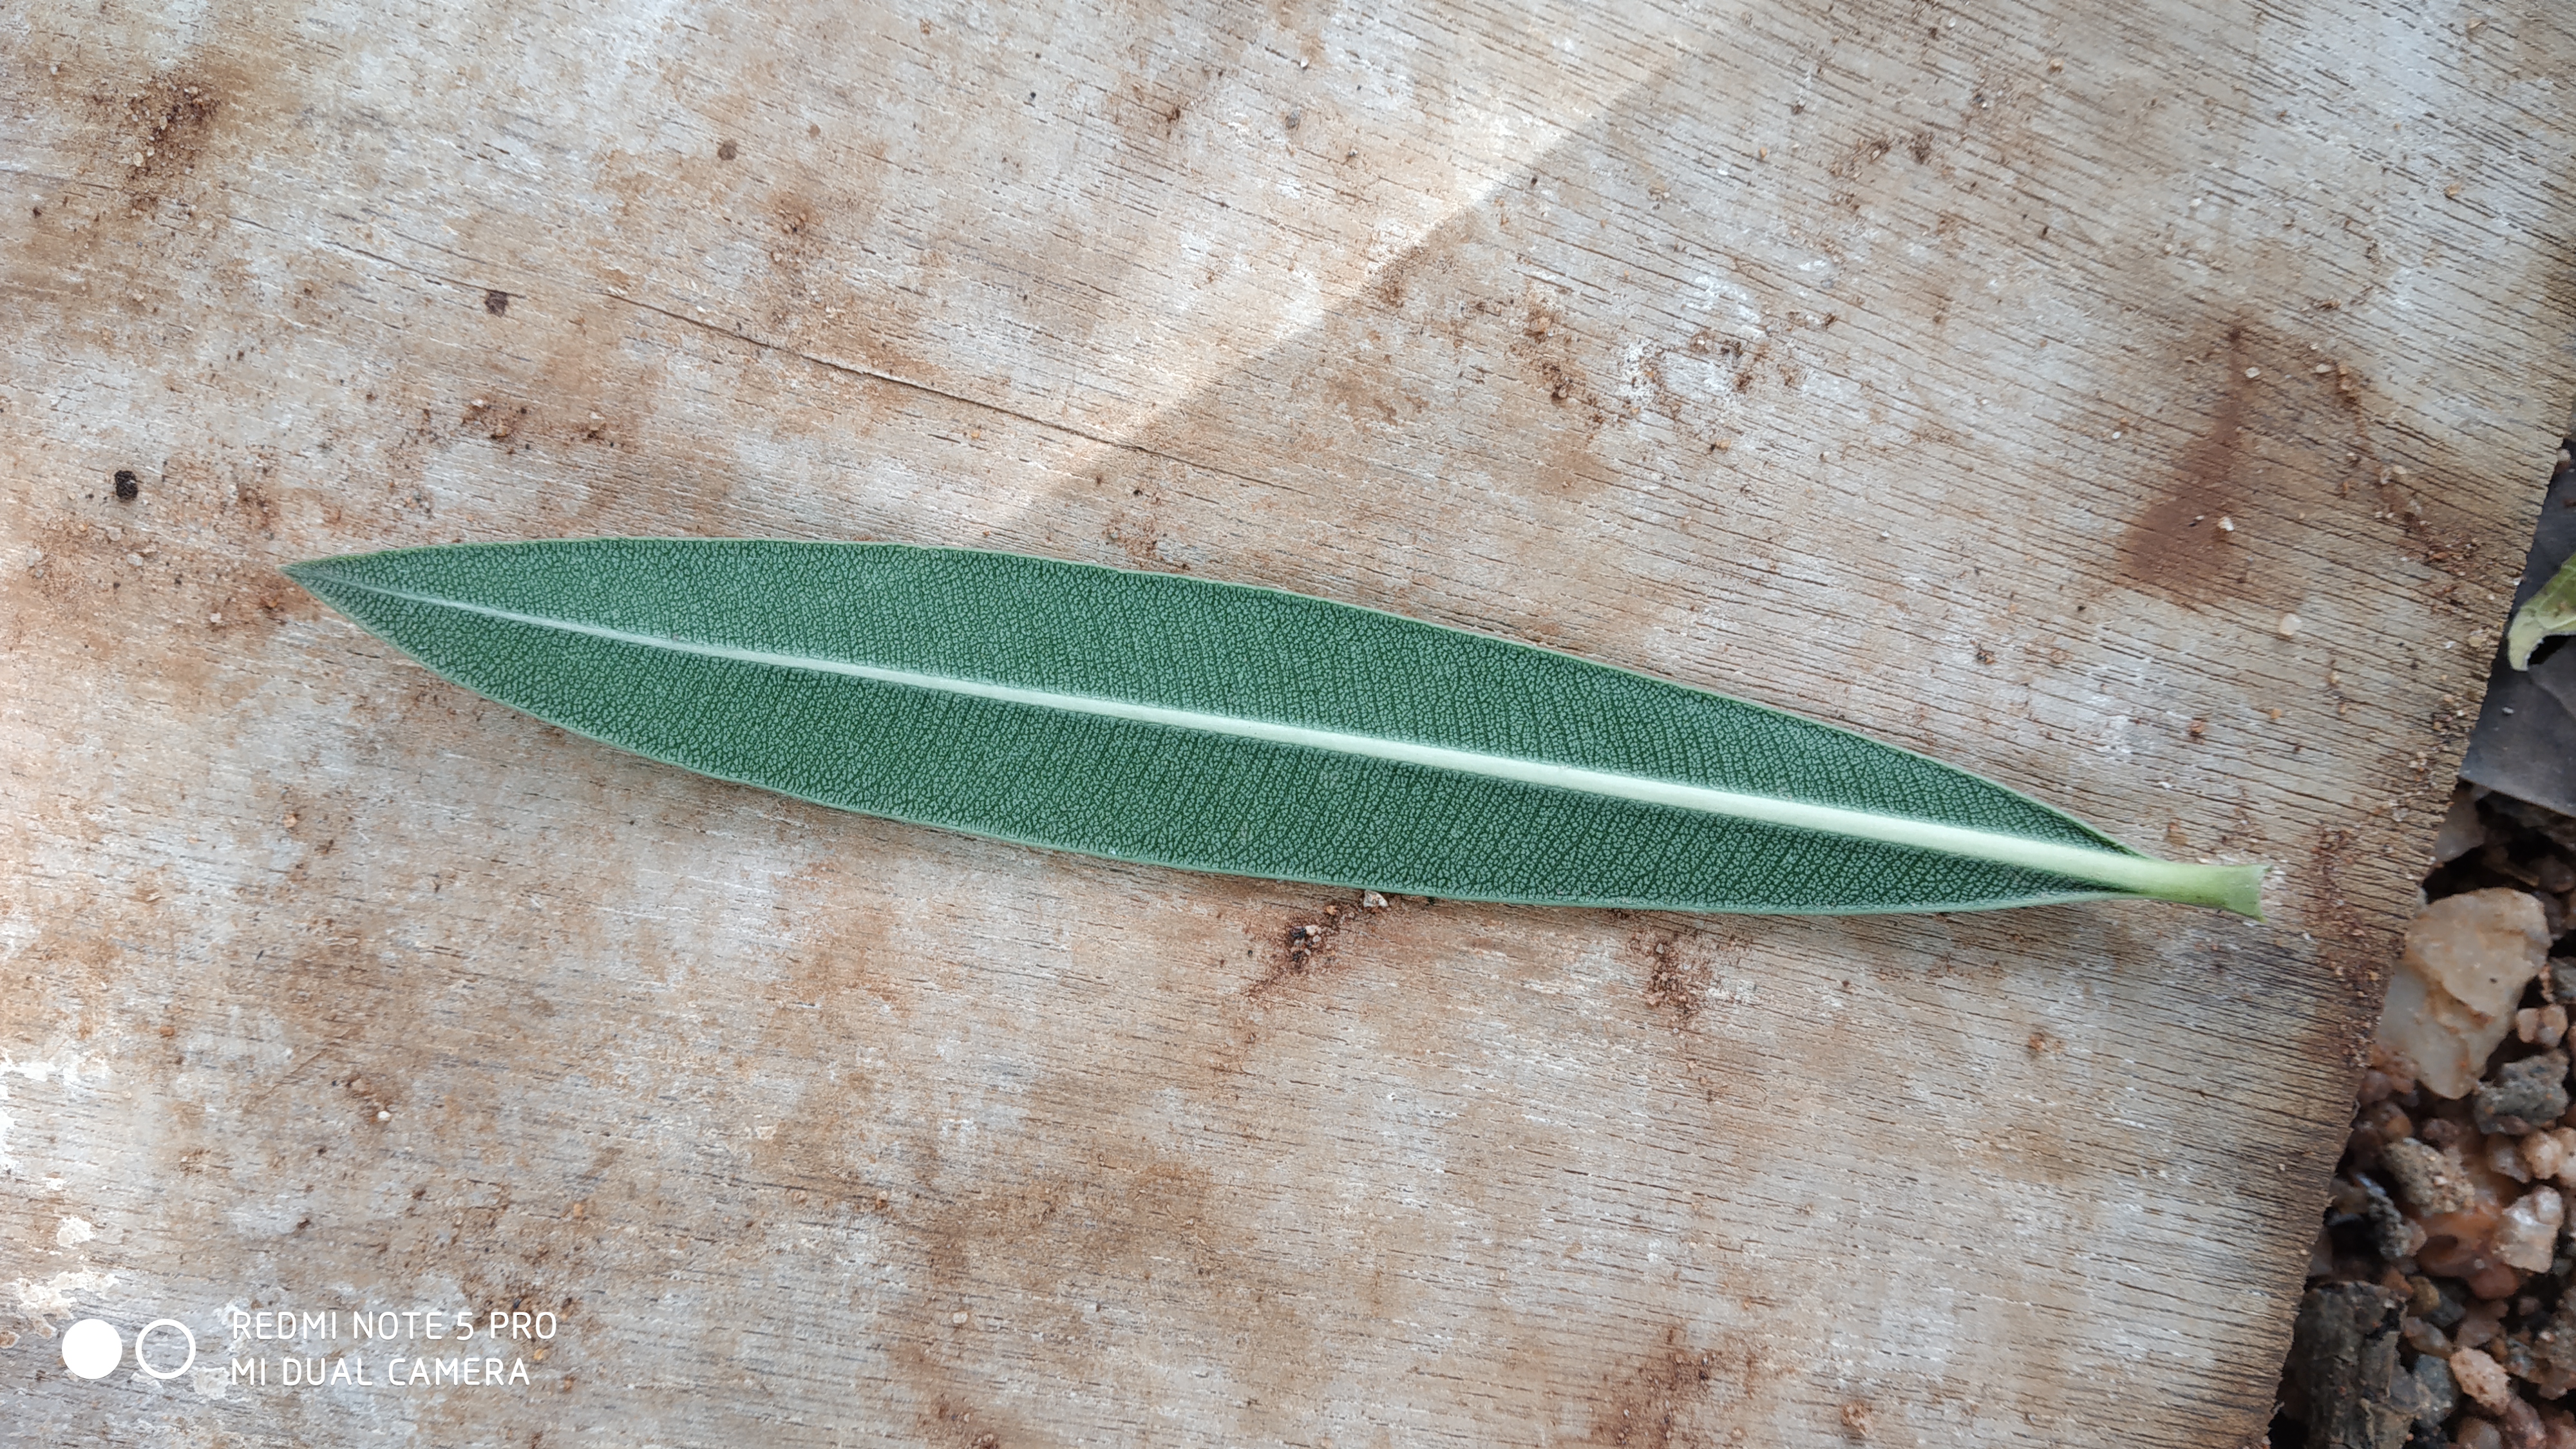
Plant: Ganigale